Garcelon Field

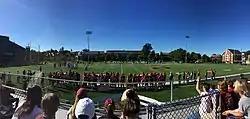
A Bates football game against Amherst

Garcelon Field is the outdoor stadium and field of Bates College, located in Lewiston, Maine. It is the home field for the Bates Bobcats football, soccer, and lacrosse teams, and is also used for various other sports.